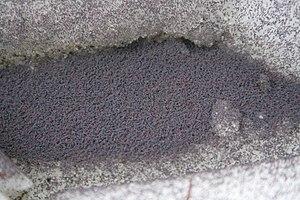
Les collemboles sont une classe de petits arthropodes pancrustacés, souvent sauteurs. Ils étaient anciennement considérés comme des insectes aptérygotes, mais forment aujourd'hui une classe à part, dans le sous-embranchement des Hexapodes appartenant au clade des Pancrustacea.